Further facts

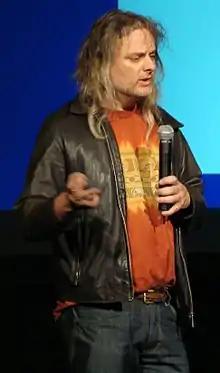
David Chalmers

This debate about further facts concerning personal identity over time is most closely associated with Derek Parfit. In his "Reasons and Persons", he describes the non-reductionist's view that "personal identity is a deep further fact, distinct from physical and psychological continuity". Parfit takes a reductionist stance and argues against this further-fact view. As a result it is not clear whether a person has any reason to be worried about his or her future self in a special way that does not also apply to worrying about others: Parfit argues that it is plausible that "only the [implausible] deep further fact gives me a reason to be specially concerned about my future". Sydney Shoemaker objected that it is not clear how a further fact would give a reason for such special concerns either; Harold Langsam attempted to give a positive account of how a further fact would give such a reason.